French aircraft carrier Arromanches

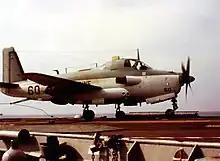
The Breguet Alizé

During her service with France before 1968 she carried the Breguet Br-1050 Alizé, the Vought F4U-7 Corsair, the Grumman F6F-5 Hellcat, the Fouga CM-175 Zéphyr, the Curtiss SB2C-5 Helldiver, the Douglas SBD-5 Dauntless, the SNCASE Aquilon, the Supermarine Seafire Mk III and XV, and the Grumman TBM Avenger. After 1968, she was converted to a helicopter carrier and carried the Alouette II and Alouette III, the Sikorsky S-51, Sikorsky S-55, and Sikorsky S-58, the Piasecki H-21 and Piasecki H-25, and the Morane-Saulnier MS-500 Criquet.